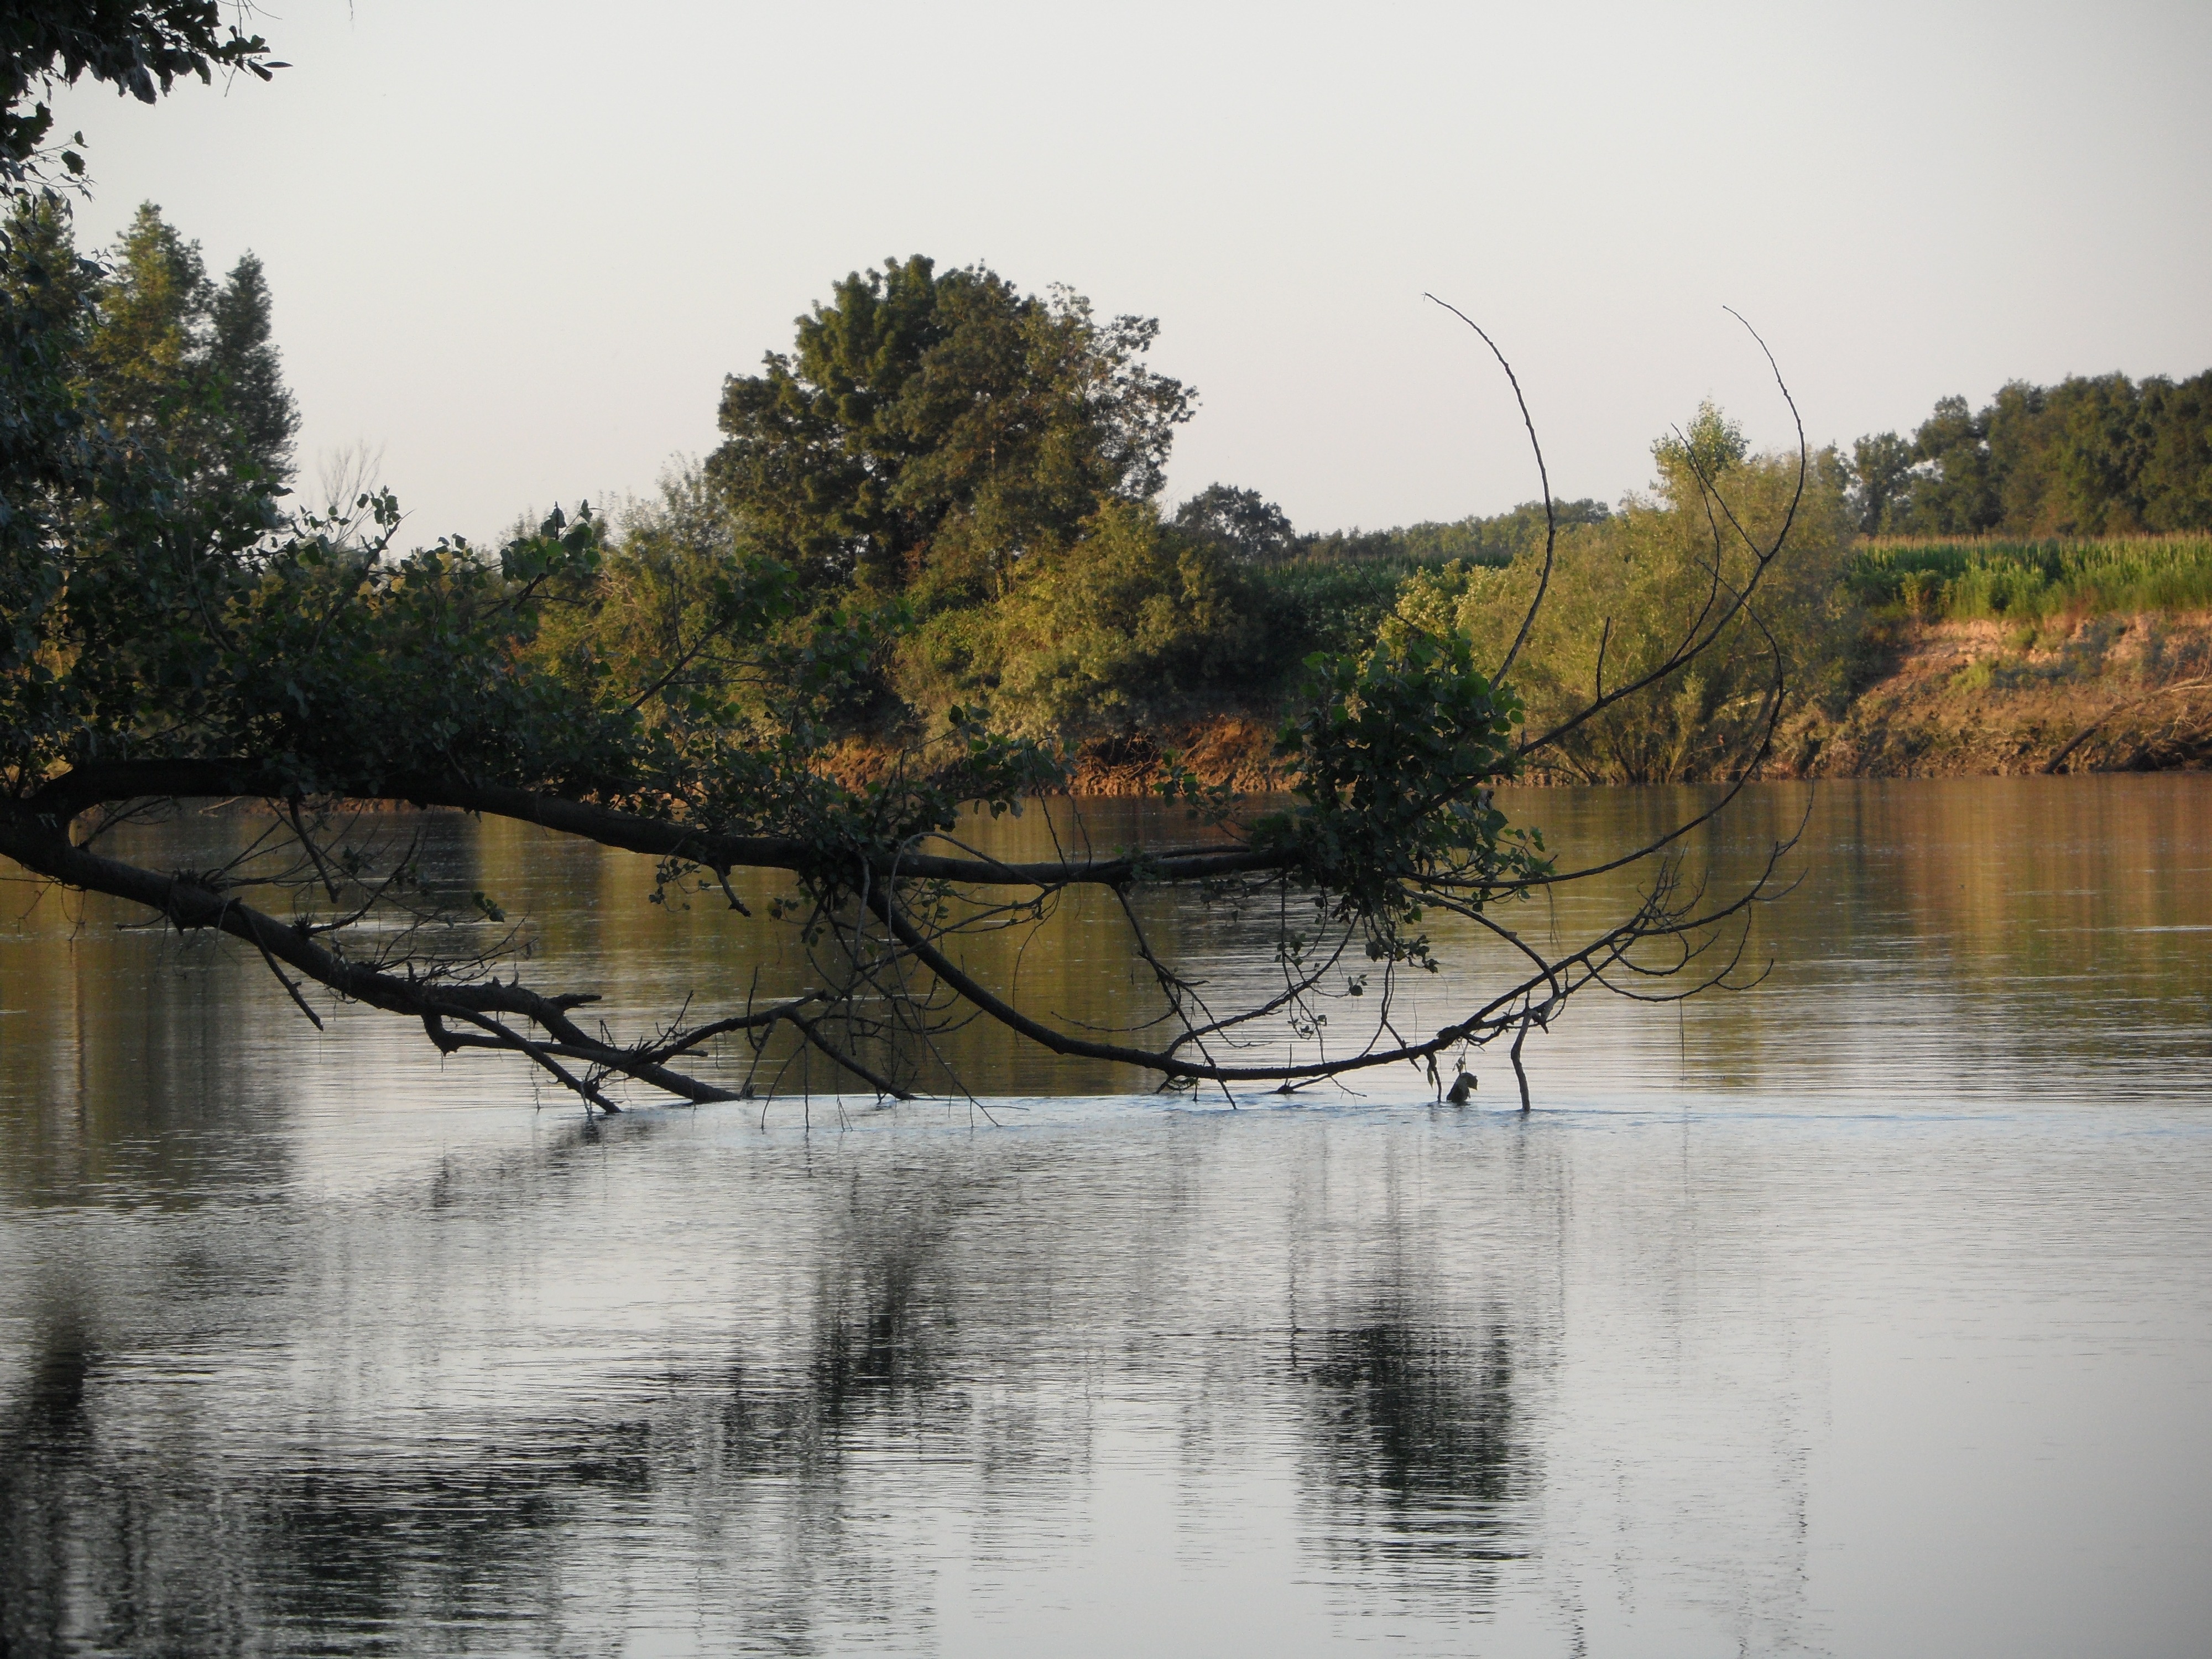
landscape, tree, water, nature, plant, morning, leaf, lake, river, pond, reflection, insect, autumn, reservoir, waterway, body of water, wetland, rural area, atmospheric phenomenon, woody plant